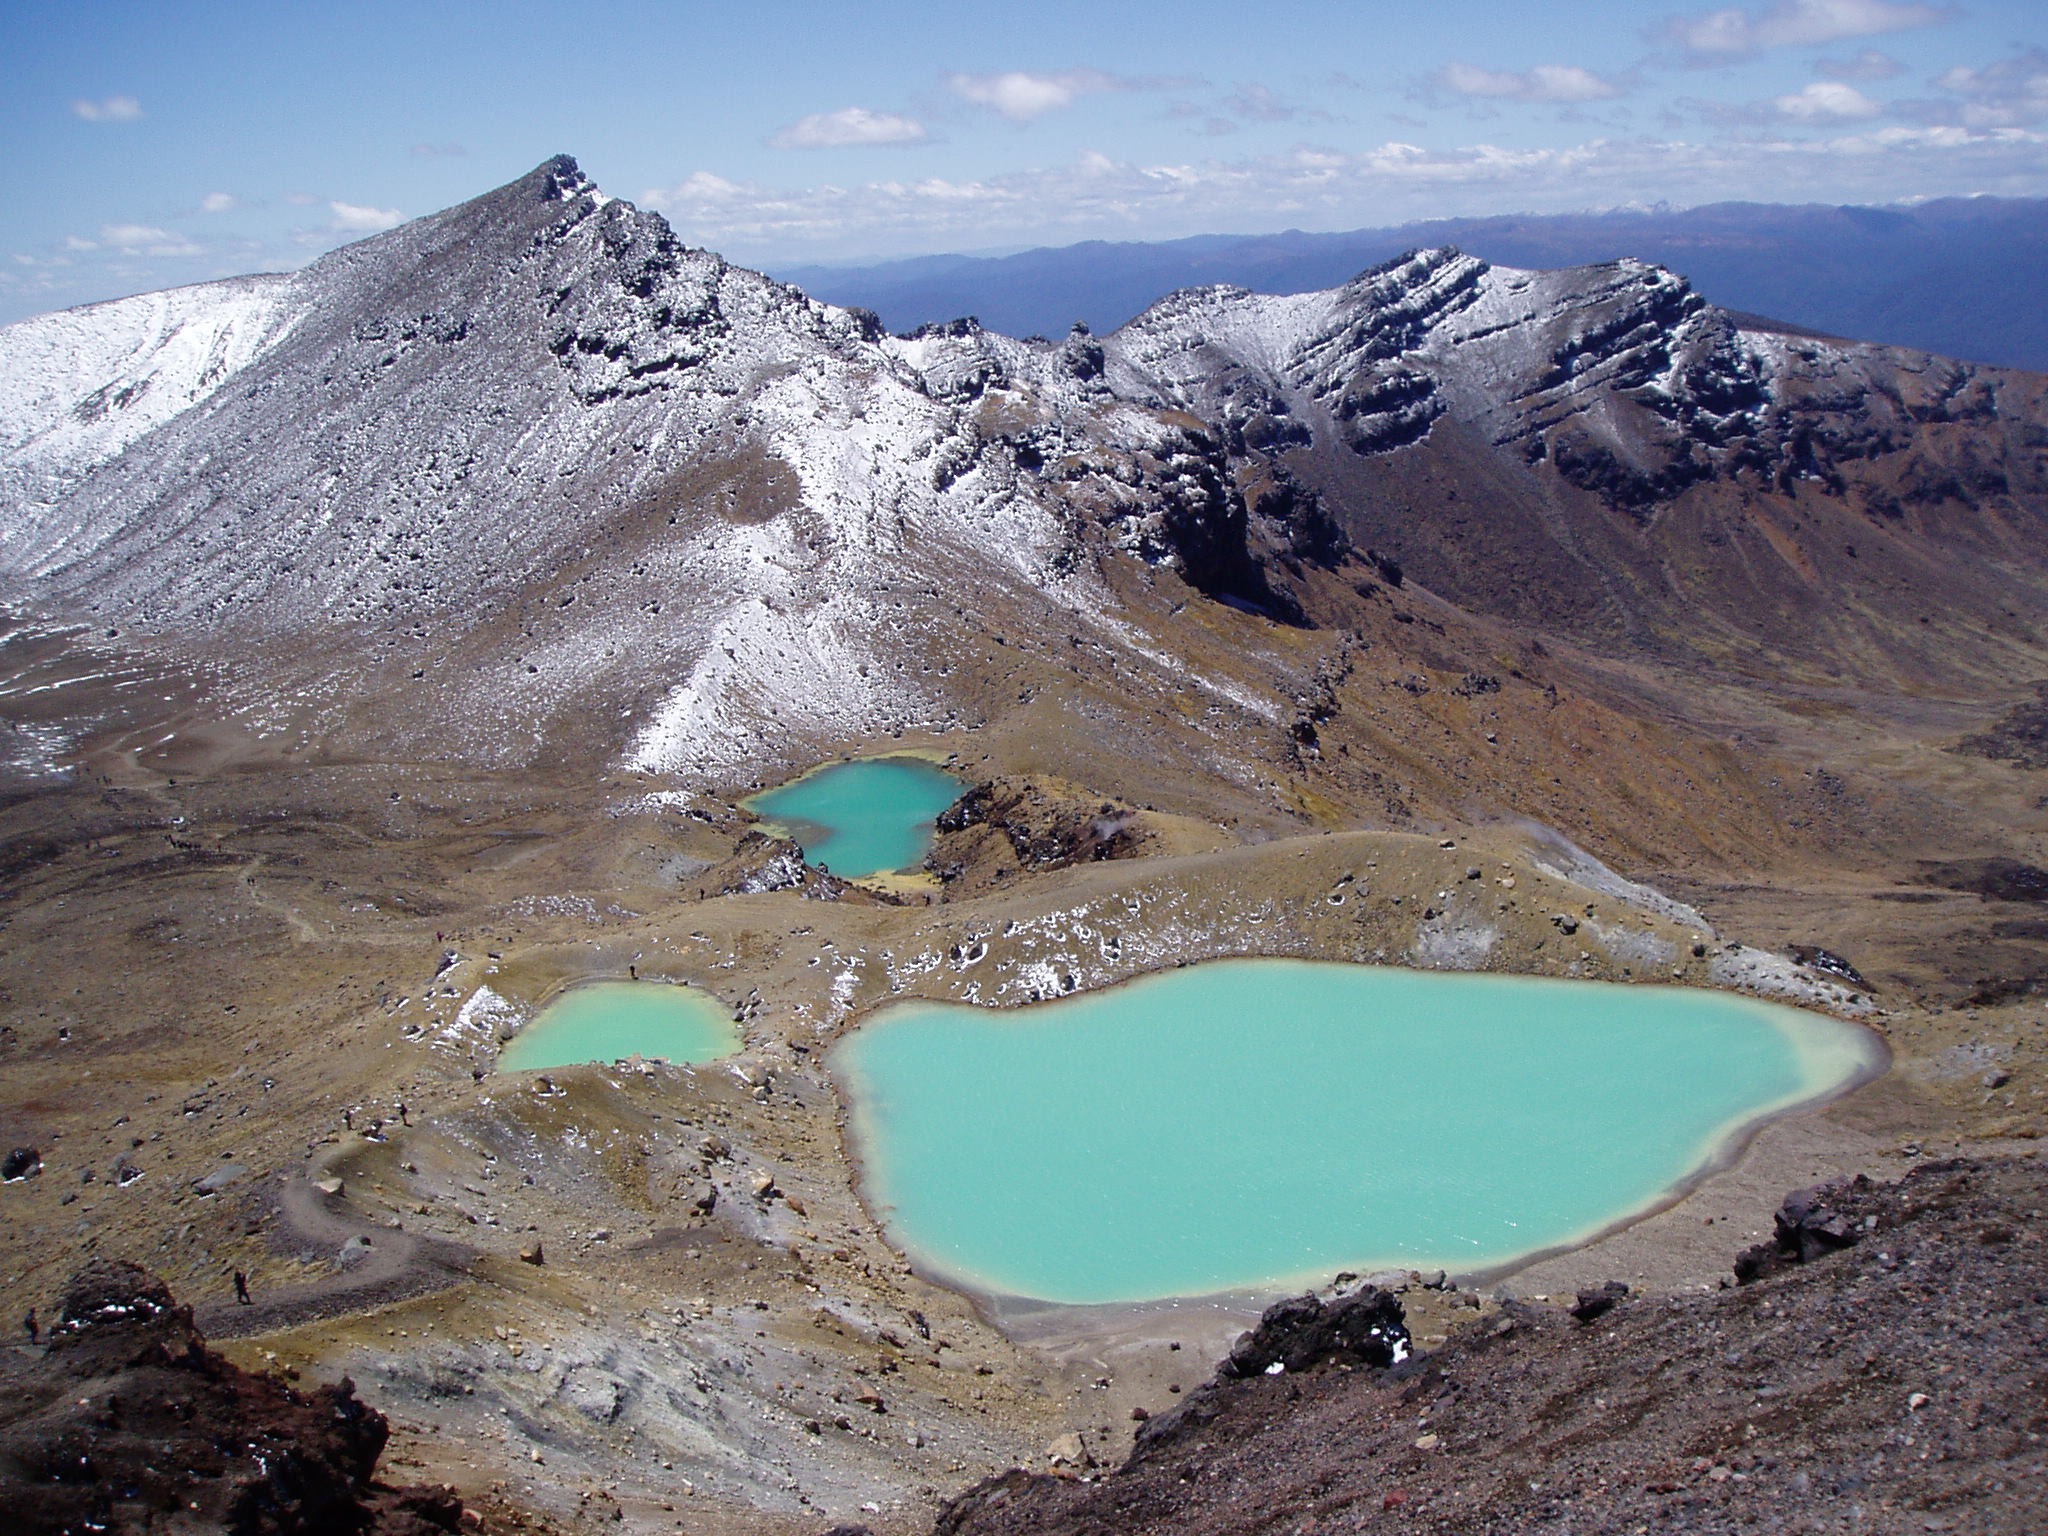
wilderness, mountain, lake, adventure, mountain range, ridge, geology, alps, new zealand, plateau, fell, crater lake, moraine, landform, aerial photography, mountain pass, geographical feature, mountainous landforms, emerald lakes, tongariro crossing